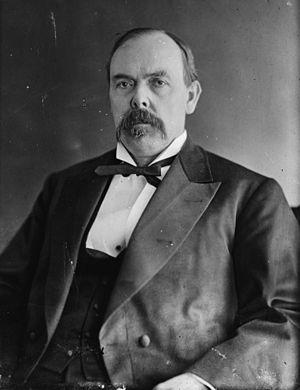
L'Indiana, un État du Midwest, joue un rôle important en soutenant l'Union pendant la guerre de Sécession. Malgré l'activité anti-guerre dans l'État, et les liens ancestraux du Indiana méridional avec le Sud, l'Indiana est un soutien solide de l'Union. L'Indiana contribue avec approximativement 210 000 soldats, marins et marines. Les soldats de l'Indiana servent lors de 308 engagements militaires pendant la guerre ; la majorité d'entre eux sur le théâtre occidental, entre le fleuve Mississippi et les Appalaches. Les morts consécutives à la guerre dans l'Indiana atteignent le chiffre de 25 028. Le gouvernement de l'État fournit des fonds pour acheter de l'équipement, de la nourriture, et du ravitaillement pour les troupes sur le terrain. L'Indiana, un État agraire riche étant au cinquième rang des États les plus peuplés de l'Union, est critique pour le succès du Nord en raison de sa situation géographique, sa population nombreuse, et sa production agricole.
Oliver Hazard Perry Throck Morton dit Oliver P. Morton, était un homme politique républicain de l'Indiana. Il fut le 14ᵉ gouverneur de l'Indiana, alors que la Guerre de Sécession faisait rage ; il fut un fidèle allié du président Abraham Lincoln durant le conflit. Pendant la guerre, Morton supprima l'Assemblée générale de l'Indiana, qui était contrôlée par les Démocrates ; il excéda les pouvoirs que lui octroyait la constitution de l'Indiana en faisant appel à la milice sans l'assentiment législatif et en finançant le gouvernement de l'État grâce à des prêts fédéraux et privés non approuvés. Il fut également critiqué pour l'arrestation et la détention d'adversaires politiques et de personnes suspectées d'être des sympathisants de la cause confédérée.